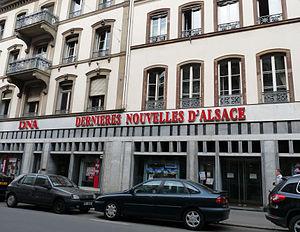
Siège des DNA, rue de la Nuée Bleue à Strasbourg
La saison 1948-1949 des Sports réunis Colmar voit le club disputer pour l'unique fois de son histoire le championnat de France de football de Division 1, après avoir terminé deuxième de Division 2 1947-1948.